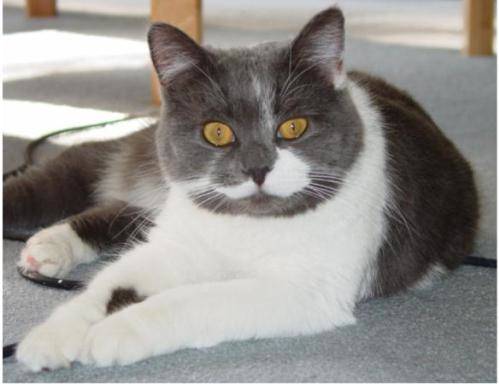
Label: cat